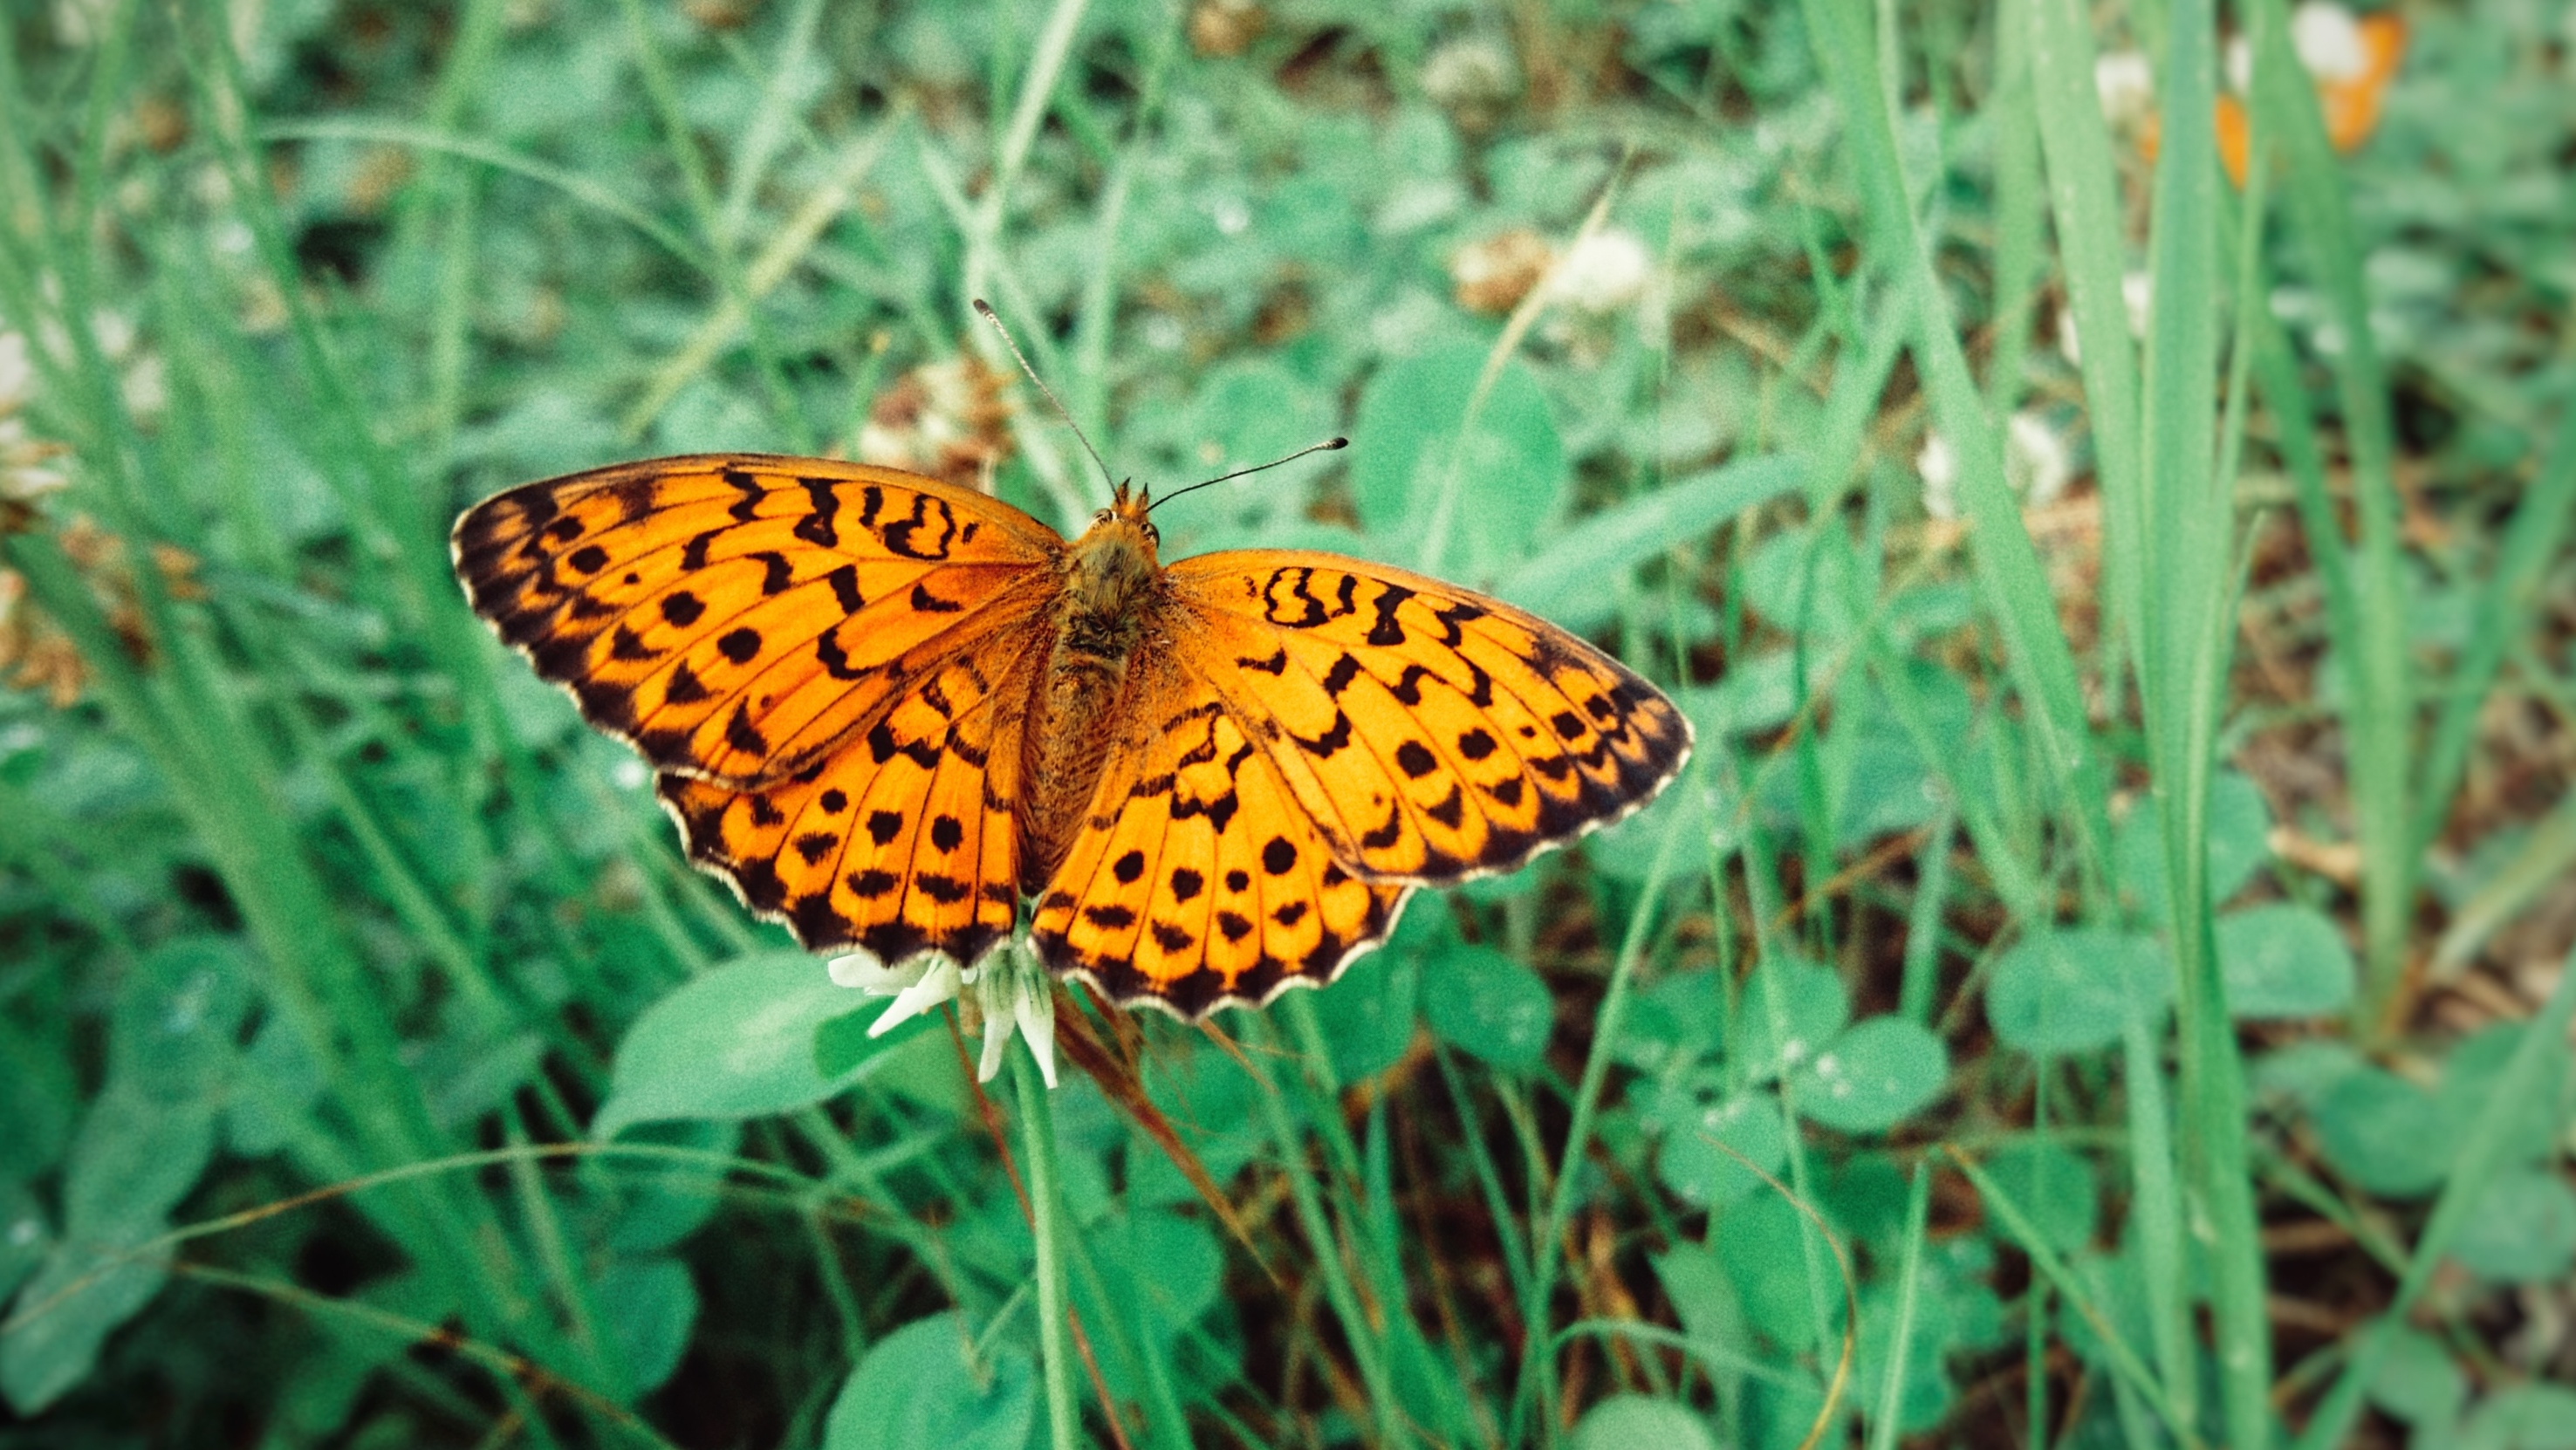
butterfly, green, orange, grass, moths and butterflies, brush footed butterfly, insect, invertebrate, lycaenid, wildlife, pollinator, monarch butterfly, organism, flower